Orlando Guardians

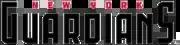
Former Guardians Wordmark logo (2020)

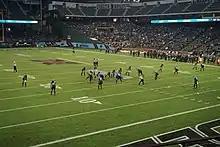
New York in action against Dallas in 2020

The Guardians won the first game in franchise history, topping the Tampa Bay Vipers 23–3 at MetLife Stadium. Quarterback Matt McGloin scored the first touchdown in team history on their first possession, a one-yard score that put them up 6–0. McGloin would later find Colby Pearson for a passing touchdown. Defensively, the Guardians forced three turnovers, including a fumble return for a touchdown by Jamar Summers. Tampa Bay reached the red zone five times, but emerged only with a field goal thanks to a standout defensive effort. The Guardians' first road game saw them become the victims of the first shutout in the new XFL's history, as they fell to the DC Defenders by a 27–0 final at Audi Field. The game became notable for a McGloin sideline interview with ABC/ESPN's Dianna Russini, in which he was very critical of the team's offensive gameplan. McGloin was eventually pulled from the game for backup Marquise Williams in the second half. On March 12, 2020, The XFL announced that the remainder of the 2020 XFL season had been cancelled due to the COVID-19 pandemic. The team finished with a 3–2 record. On April 10, 2020, The XFL suspended operations, and all employees, players and staff would be terminated.